Maryland Terrapins

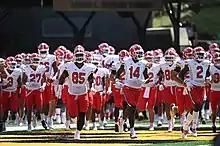
The Maryland football team takes the field prior to a game in 2021

An unofficial football team composed of Maryland Agricultural College students played games against local high schools in 1890 and 1891. The following year, the school lent its support, which marked of the Maryland football program in 1892. The football team has continued to the present day with the exception of a brief hiatus in 1895. In 1894, former Maryland coach and player William W. Skinner spearheaded the formation of the Maryland Intercollegiate Football Association, which served to award the state football championship. Maryland hired D. John Markey as its first paid football coach in 1902. H. C. "Curley" Byrd, who eventually served as the university president from 1936 to 1953, began his playing career on the team in 1905. In 1911, Byrd was appointed as the head football coach, and he served in that position through 1934. During his tenure, Byrd was instrumental in growing support of the program, and in 1915 successfully requisitioned funding for the school's first stadium. In his position as university president, he was also responsible for building the school's current football facility, Maryland Stadium.